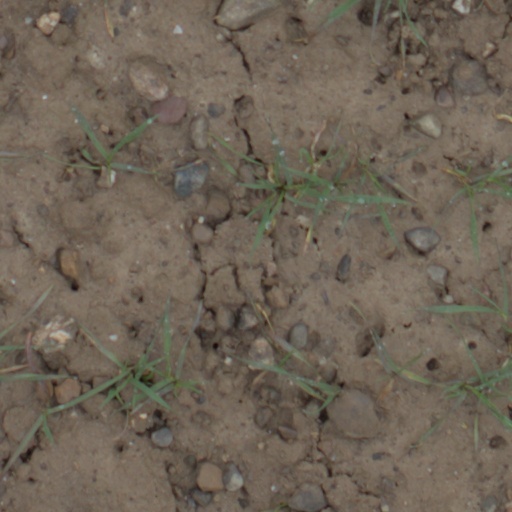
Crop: wheat